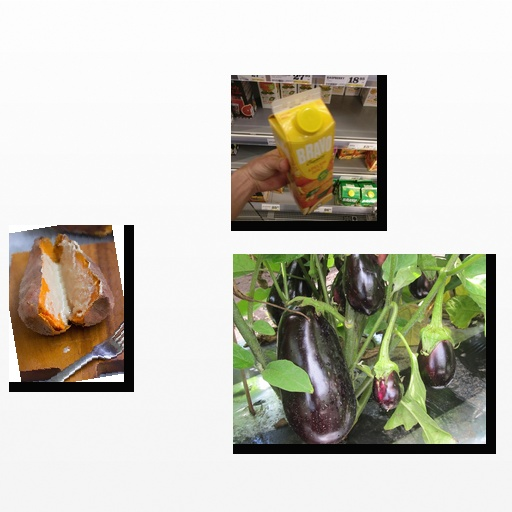
Food items: orange_juice, eggplant, sweet_potato